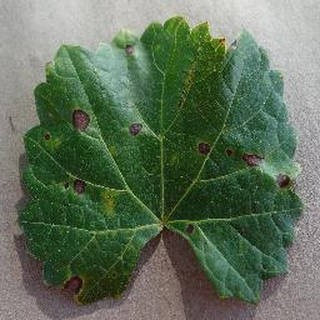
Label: grape_black_rot